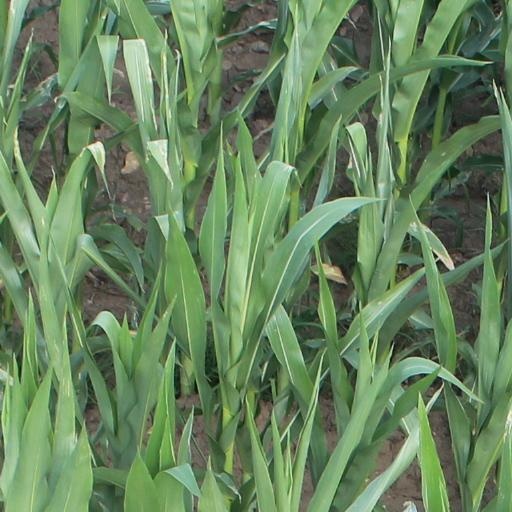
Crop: maize; corn